Wonder Mountain's Guardian

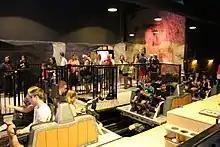
Ride trains at Wonder Mountains Guardians station, situated inside the mountain

Guardian operates with five trains, each containing two cars that were manufactured by Art Engineering. Each car seats four riders back-to-back in seated rows; each train can seat eight riders. Every seat has a lap-bar restraint, a light gun, and a loudspeaker that provides sound during the ride. This configuration allows the ride to theoretically carry 650 riders per hour. The cars can rotate 90 degrees in both directions. The trains' light guns are programmed to display a unique colour on the ride's screens to indicate where each rider is shooting and to distinguish between shooters.